The Caves of Steel

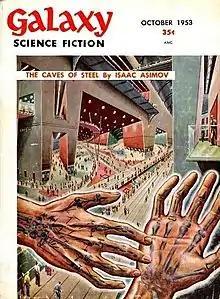
The first instalment of Asimov's "The Caves of Steel" took the cover of the October 1953 issue of "Galaxy Science Fiction", illustrated by Ed Emshwiller.

The Caves of Steel is a science fiction novel by American writer Isaac Asimov. It is a detective story and illustrates an idea Asimov advocated, that science fiction can be applied to any literary genre, rather than just being a limited genre in itself.